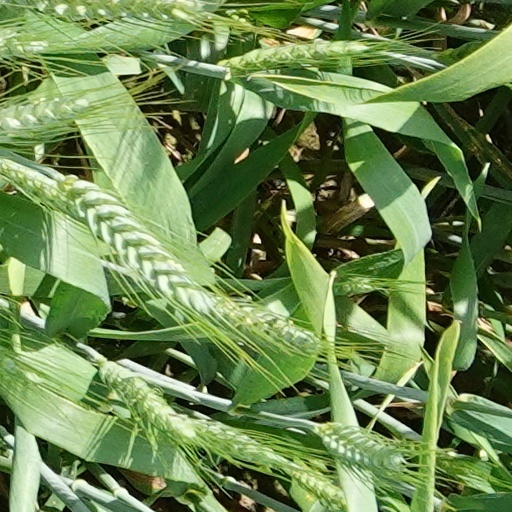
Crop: wheat